C. J. Gardner-Johnson

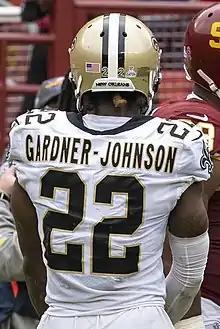
Gardner-Johnson in 2021

On September 13, 2020, Gardner-Johnson started in the New Orleans Saints' home-opener against the Tampa Bay Buccaneers and collected a season-high ten combined tackles (nine solo) and made one pass deflection during a 34–23 victory. On October 11, 2020, Gardner-Johnson was punched by teammate Michael Thomas during practice, which led to Thomas being benched for the following game. On November 1, 2020, Gardner-Johnson recorded nine combined tackles (eight solo) and was involved in a physical altercation with Bears' wide receiver Javon Wims during the third quarter of a 6–23 victory over the Chicago Bears. He was sucker-punched by Wims, which ignited a scuffle between both teams. Wims ran up to the back of an unsuspecting Gardner-Johnson and punched him in the helmet, but Gardner-Johnson did not react, leading to another punch by Wims and Wims was rejected by referees. Earlier broadcast showed Gardner-Johnson ripping off Wims' mouthguard off his helmet and Wims claimed Gardner-Johnson had also spit on him, but no evidence supported this claim and it was denied by Gardner-Johnson. The following day, the NFL reportedly suspended Wims for the next two games and fined Gardner-Johnson $5,128 for his involvement.